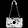
Label: Bag